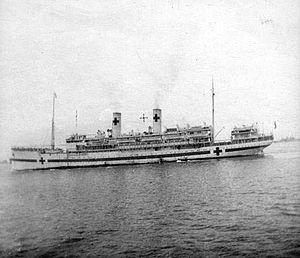
Navire_hôpital_français Asie.
Un navire-hôpital est un bateau construit, transformé ou aménagé, en vue de remplir une seule tâche, porter secours à des naufragés, des blessés ou des malades. Il a pour fonction de servir de centre de soins, en offrant toutes les fonctionnalités d'un hôpital terrestre. La plupart de ces bateaux sont mis en œuvre par les marines militaires de différents États du monde. Mais on en trouve, comme le fut le Hope, mis en œuvre par des organisations non gouvernementales.